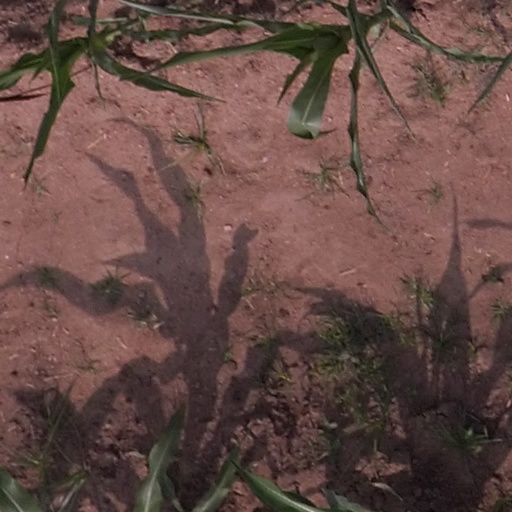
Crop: maize; corn